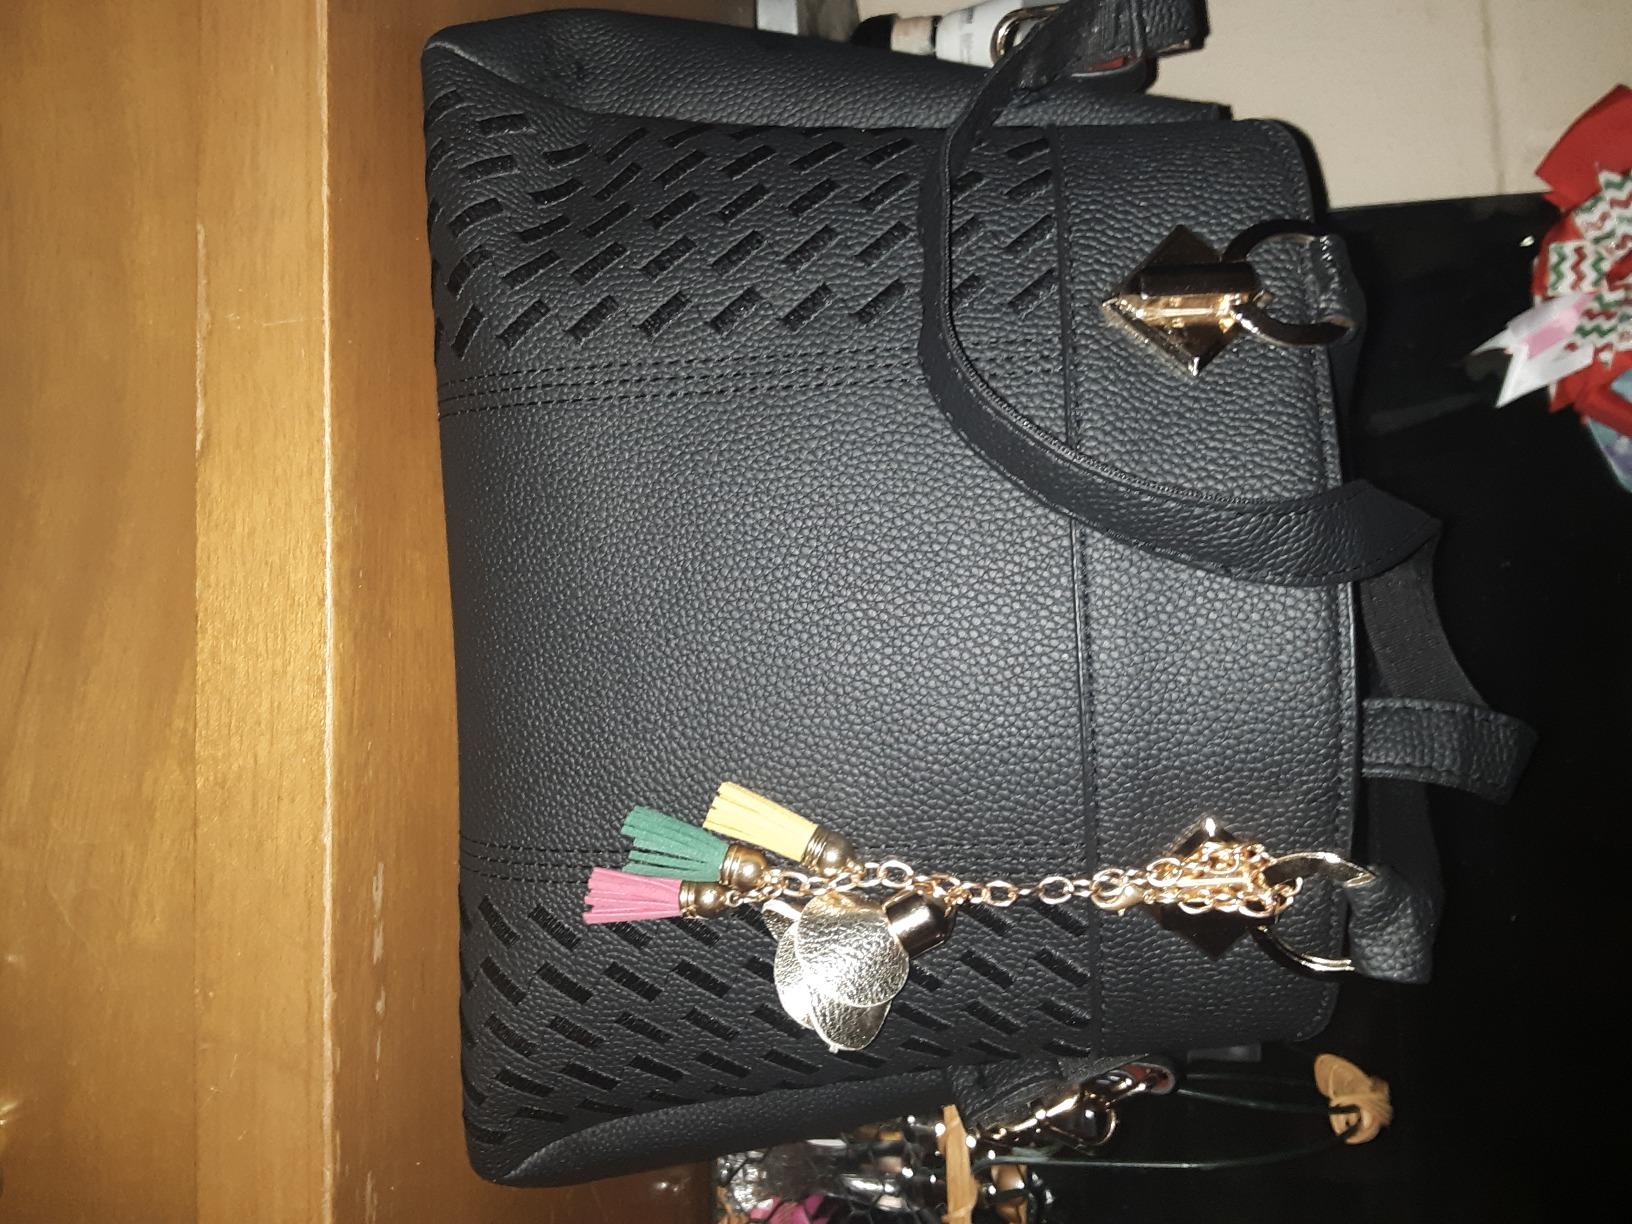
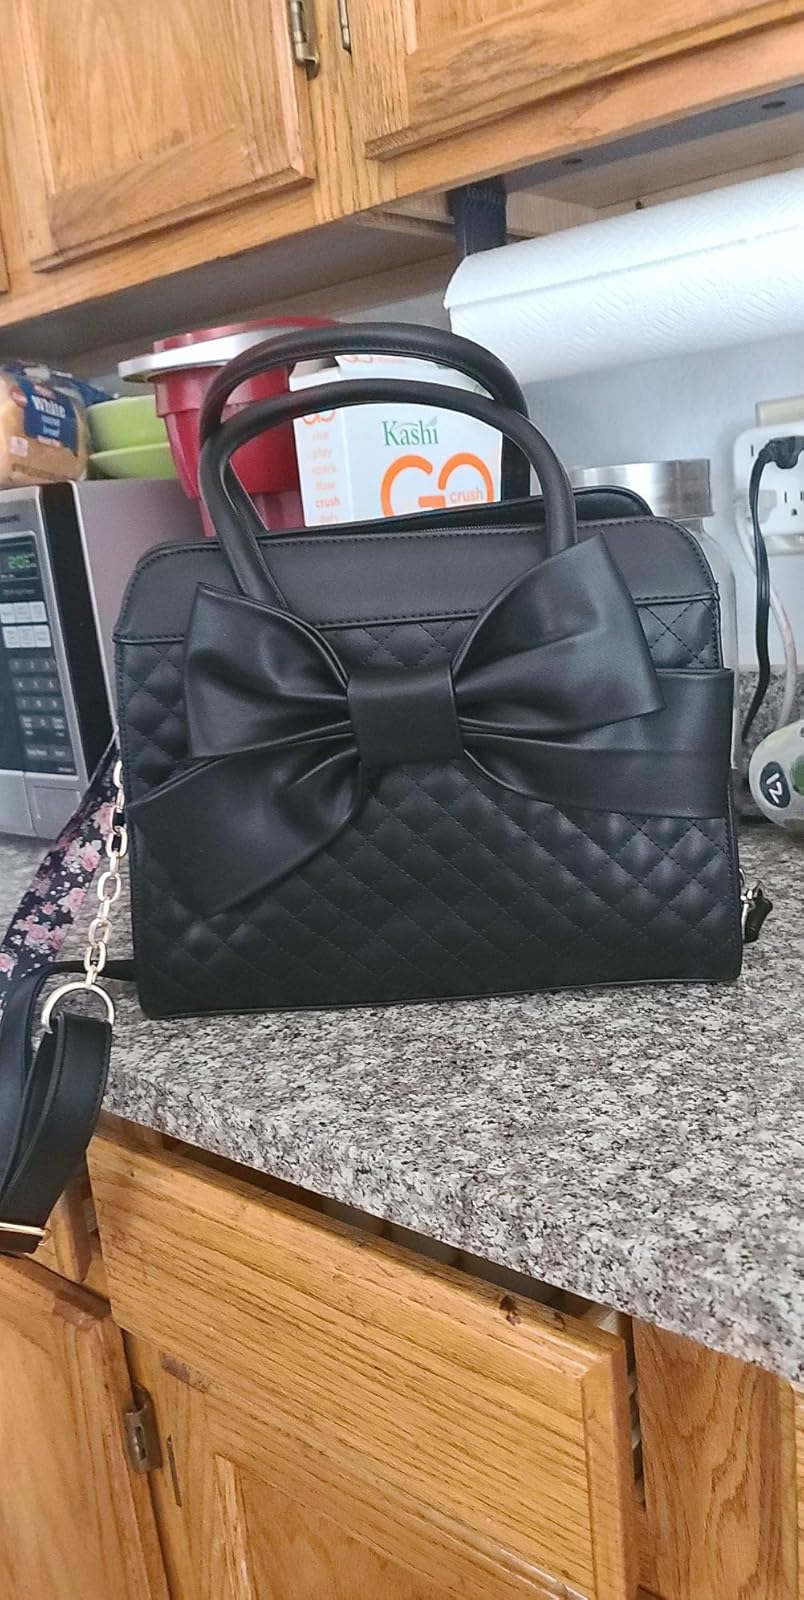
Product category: accessories_handbag
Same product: no